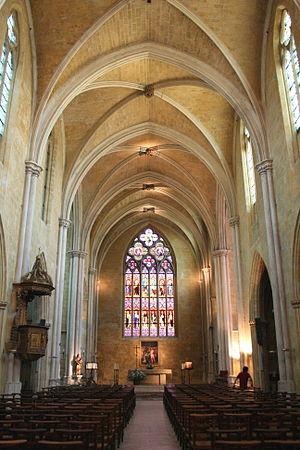
Église Saint-Jean de Malte, place Saint-Jean de Malte, Aix-en-Provence (France). Edifice gothique.